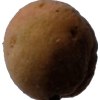
Label: peach